László Magdics

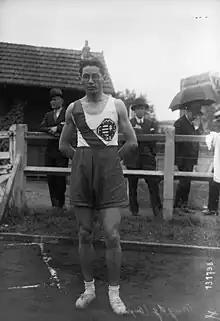
László Magdics in 1928.

László Magdics (27 December 1902 – 30 July 1972) was a Hungarian sprinter. He competed in the men's 400 metres at the 1928 Summer Olympics.